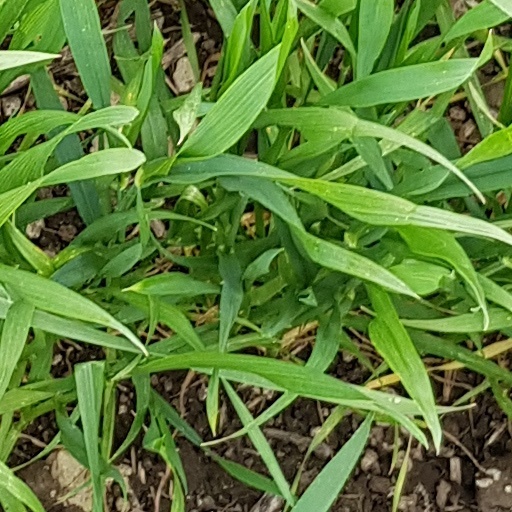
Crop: wheat